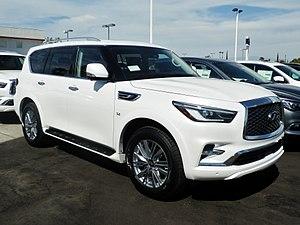
Le QX80 est le représentant de la marque Infiniti dans le segment des gros tout-terrains de luxe. D'abord baptisée QX4 puis QX56, il est renommé QX80 en 2014. Il est bien plus imposant et le clone du Nissan Armada uniquement présent en Amérique du Nord. C'est le plus gros modèle qu'Infiniti n'a jamais construit. Il n'est pas commercialisé en Europe.